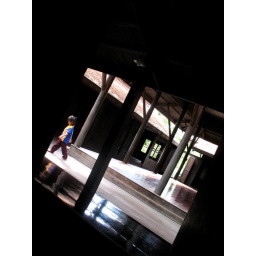
little girl in old thai house